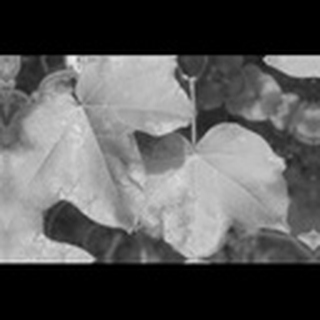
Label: cotton_target_spot